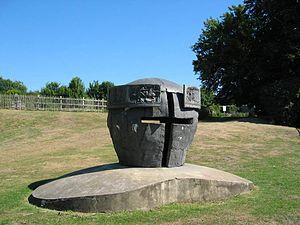
La bataille de Lewes est l’un des deux principaux affrontements du conflit anglais connu sous le nom de Seconde Guerre des barons. Elle se déroule près de Lewes dans le Sussex, le 14 mai 1264 ; elle représente le point culminant de la vie du sixième comte de Leicester, Simon V de Montfort, et lui gagne le surnom de « roi sans couronne d’Angleterre ».